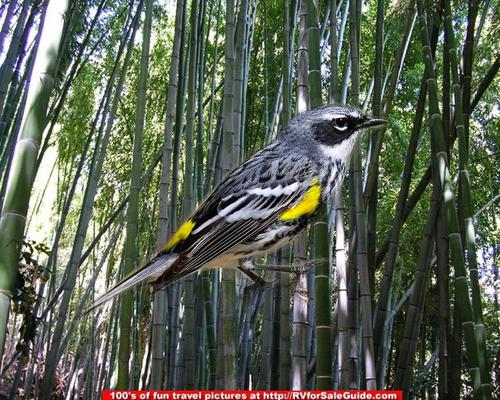
Bird species: Palm_Warbler
Bird type: landbird
Background: land